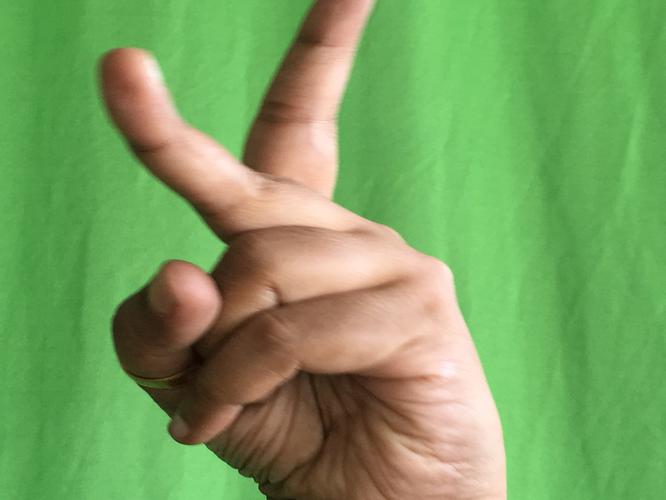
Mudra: Katrimukha
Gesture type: single_hand